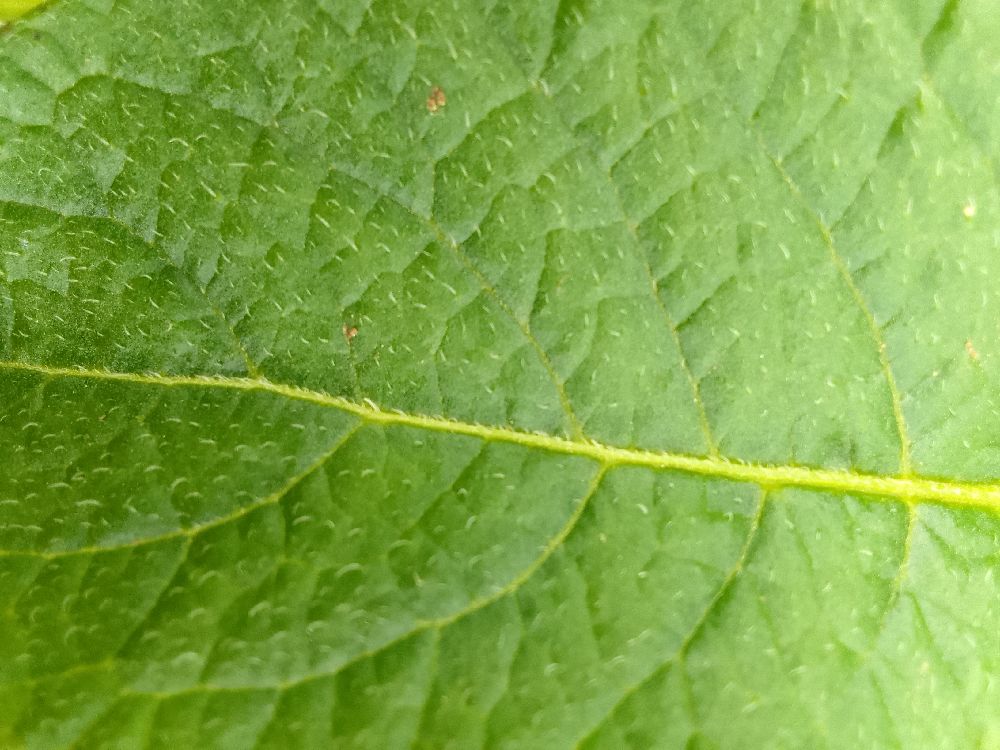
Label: Healthy